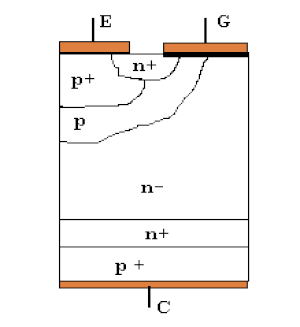
Le transistor bipolaire à grille isolée est un dispositif semi-conducteur de la famille des transistors qui est utilisé comme interrupteur électronique, principalement dans les montages de l’électronique de puissance.